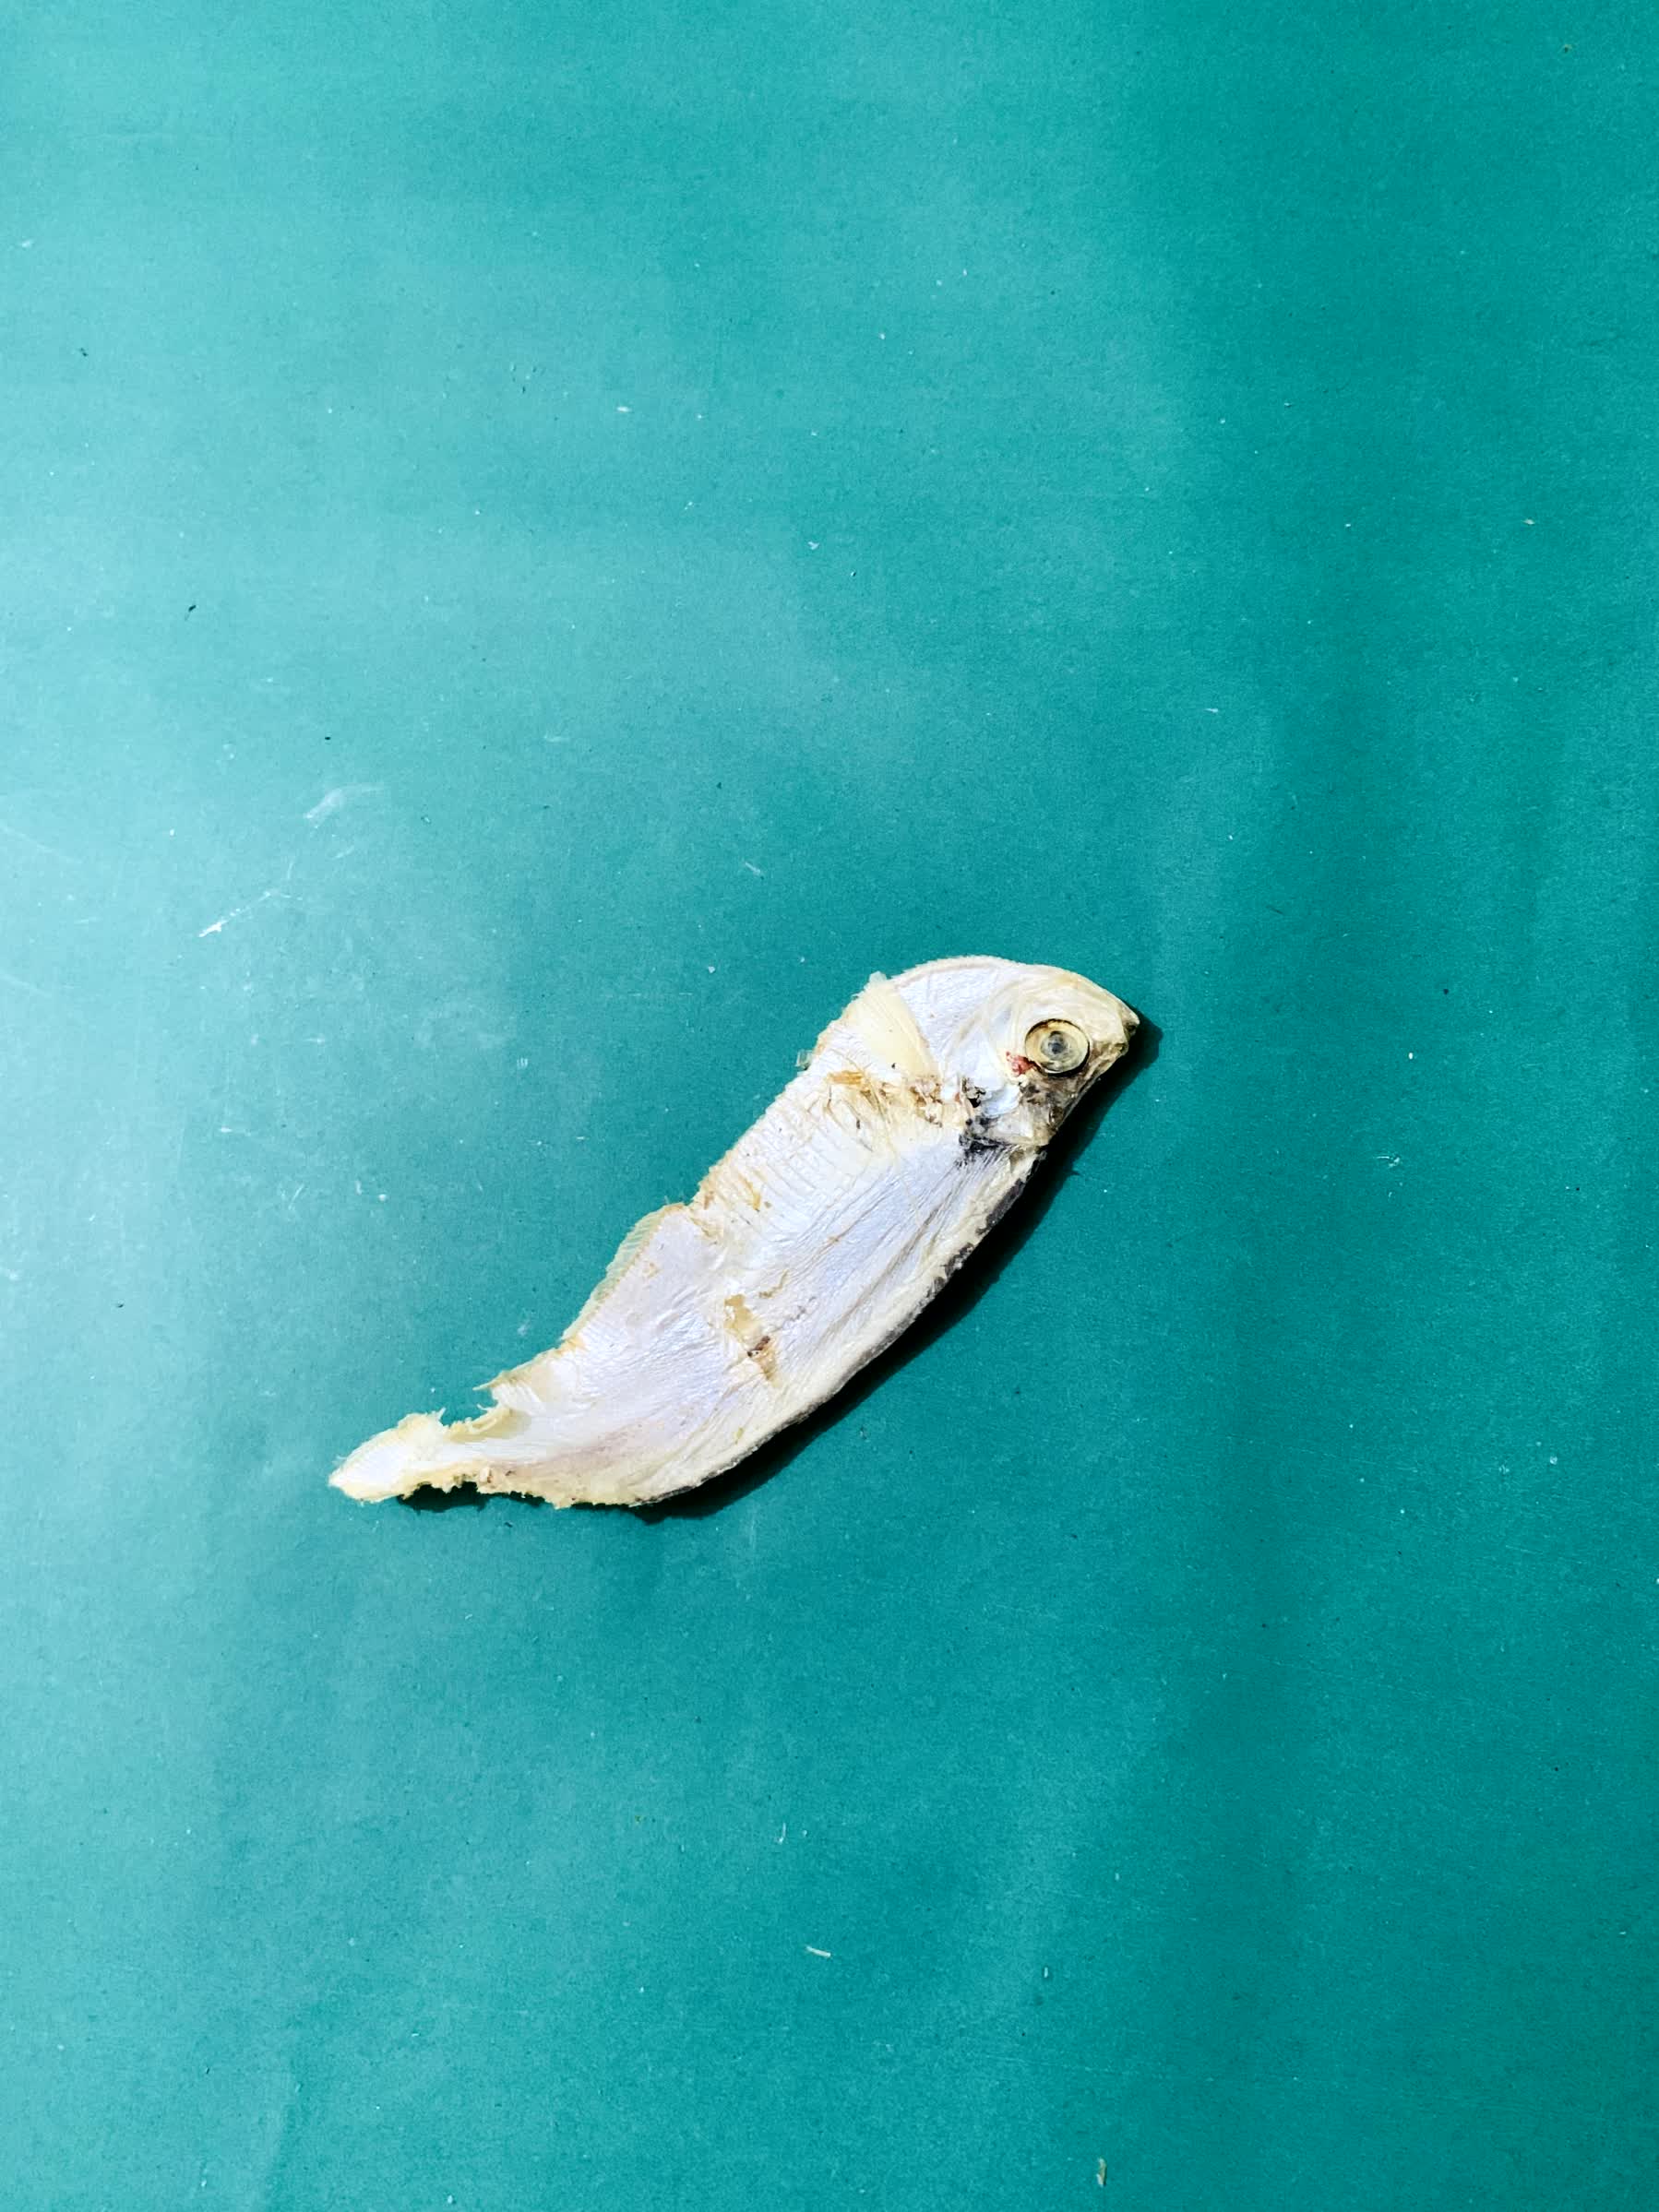
Species: Shukna Feuwa